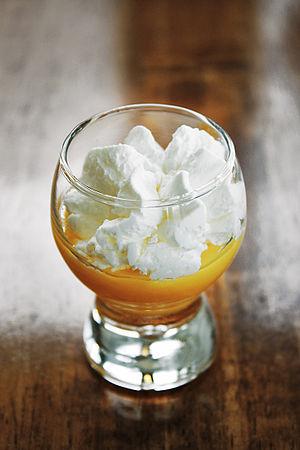
Liqueur d'advocaat surmontée de crème fraîche.
L'advocaat est une liqueur onctueuse d'origine néerlandaise, faite de jaune d'œuf, de sucre et d'alcool. Il a un léger goût rappelant celui des amandes. Dans les pays anglophones, il contient généralement 15 % d'alcool, tandis qu'en Europe continentale ce taux varie selon les pays, souvent entre 14 et 20 %.